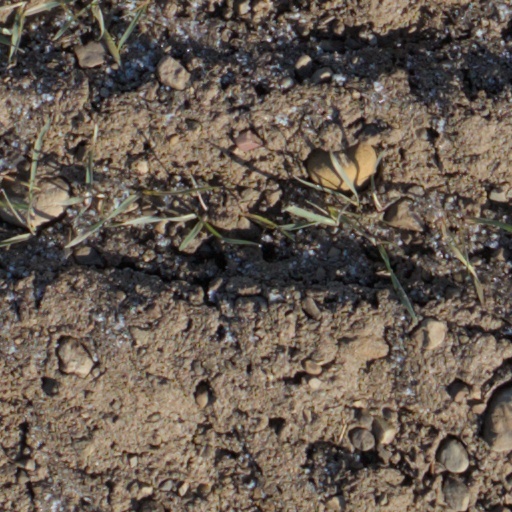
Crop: wheat